MMA Club

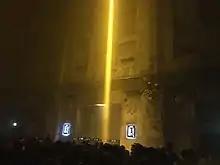
One of the bars at MMA

End of January 2019 numerous news media and magazines reported that the MMA Club would be threatened with closure. It was reported that the Munich City Utilities company would plan to demolish the power plant from the 1930s already in summer 2019 and erect 85 apartments and company-owned dwellings instead. This meant that 50 to 80 employees of MMA as well as a number of exhibiting artists on the compound would be at risk of losing their job or workplace. Several initiatives and media called on the music and cultural scene to resist against the decision. This includes an appeal of the club owners to draw attention to the threat of closure of the club by using the hashtag "#SaveMMA". An online petition that was initiated by guests of the MMA and addressed to Munich's city council demanded the preservation of this internationally renowned cultural site. The initiators of the online petition argued that Munich would need this kind of location for the arts and culture scene more than other cities due to the strong gentrification, and demanded that art and culture and new living space should not be played off against each other. Eventually the petition against the closure of MMA was signed by more than 11,000 supporters from 34 countries. The artist community of 30 people that also resided in the old power plant and thus was hit by the closure of their workplace as well organized a protest march against their displacement. Many of the artists left Munich after MMA was closed down because they could not find new studios in the city.